Knife River Indian Villages National Historic Site

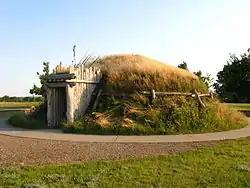
Reconstructed Hidatsa Indian Earthlodge

The Knife River Indian Villages National Historic Site, which was established in 1974, preserves the historic and archaeological remnants of bands of Hidatsa, Northern Plains Indians, in North Dakota. This area was a major trading and agricultural area. Three villages were known to occupy the Knife River area. In general, these three villages are known as Hidatsa villages. Broken down, the individual villages are "Awatixa Xi'e" (lower Hidatsa village), "Awatixa" and Big Hidatsa village. Awatixa Xi'e is believed to be the oldest village of the three. The Big Hidatsa village was established around 1600.